Osamu Shimomura (economist)

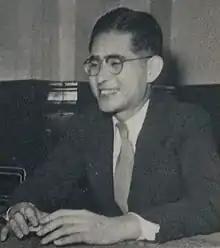
Shimomura in 1953

Osamu Shimomura (下村 治 "Shimomura Osamu", 1910 – November 27, 1989), born in Saga Prefecture, Kitagawa Village, was a Japanese economist considered to be the "father of the Japanese economic miracle".